Underground Electric Railways Company of London

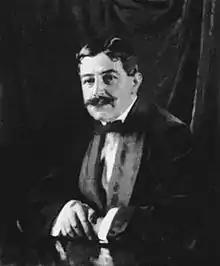
A Dark-haired gentleman with a bushy moustache leans, arms crossed on a table. He is wearing a velvet smoking jacket and bow-tie. A dark curtain is behind him.

Apart from the electrification of the DR, Yerkes did not live to see the completion of the fast-paced construction works that he set in motion; he died in New York on 29 December 1905 and was replaced as UERL chairman by Edgar Speyer. Speyer was chairman of the UERL's backer Speyer Brothers and a partner in Speyer & Co. Sir George Gibb, general manager of the North Eastern Railway, was appointed managing director. The BS&WR opened to passengers on 10 March 1906. The GNP&BR followed on 15 December 1906, with the CCE&HR on 22 June 1907. The three tube lines quickly came to be known as the Bakerloo Tube, Piccadilly Tube and Hampstead Tube.